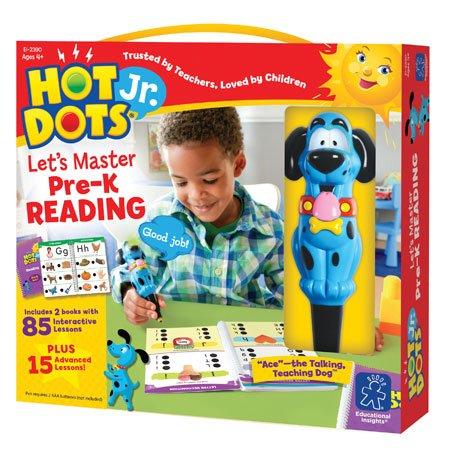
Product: Educational Insights Hot Dots Jr. Let's Master Pre-K Reading Set with Ace Pen, Ages 4 and Up, (100 Self-Checking Lessons)
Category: Toys & Games | Learning & Education | Electronic Learning Products
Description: The entire set has 2 colorful, interactive sturdy spiral-bound books and Hot Dots Jr. “Ace"—the Talking, Teaching Dog interactive, electronic Hot Dots pen.
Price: $17.49
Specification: ProductDimensions:9.4x1.9x8.2inches|ItemWeight:1pounds|ShippingWeight:1.1pounds(Viewshippingratesandpolicies)|DomesticShipping:ItemcanbeshippedwithinU.S.|InternationalShipping:ThisitemcanbeshippedtoselectcountriesoutsideoftheU.S.LearnMore|ShippingAdvisory:Thisitemmustbeshippedseparatelyfromotheritemsinyourorder.Additionalshippingchargeswillnotapply.|ASIN:B00GFC3E6Y|Itemmodelnumber:2390|Manufacturerrecommendedage:4-5years|Batteries:2AAAbatteriesrequired.